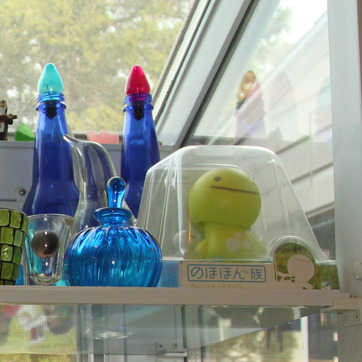
Material: plastic